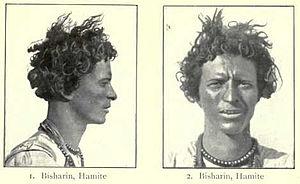
Les Bisharin sont un groupe ethnique habitant l'Afrique du Nord. Ils sont l'un des clans principaux du peuple Bedja.